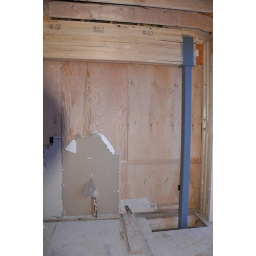
steel beam #2 in kitchen by outer den wall